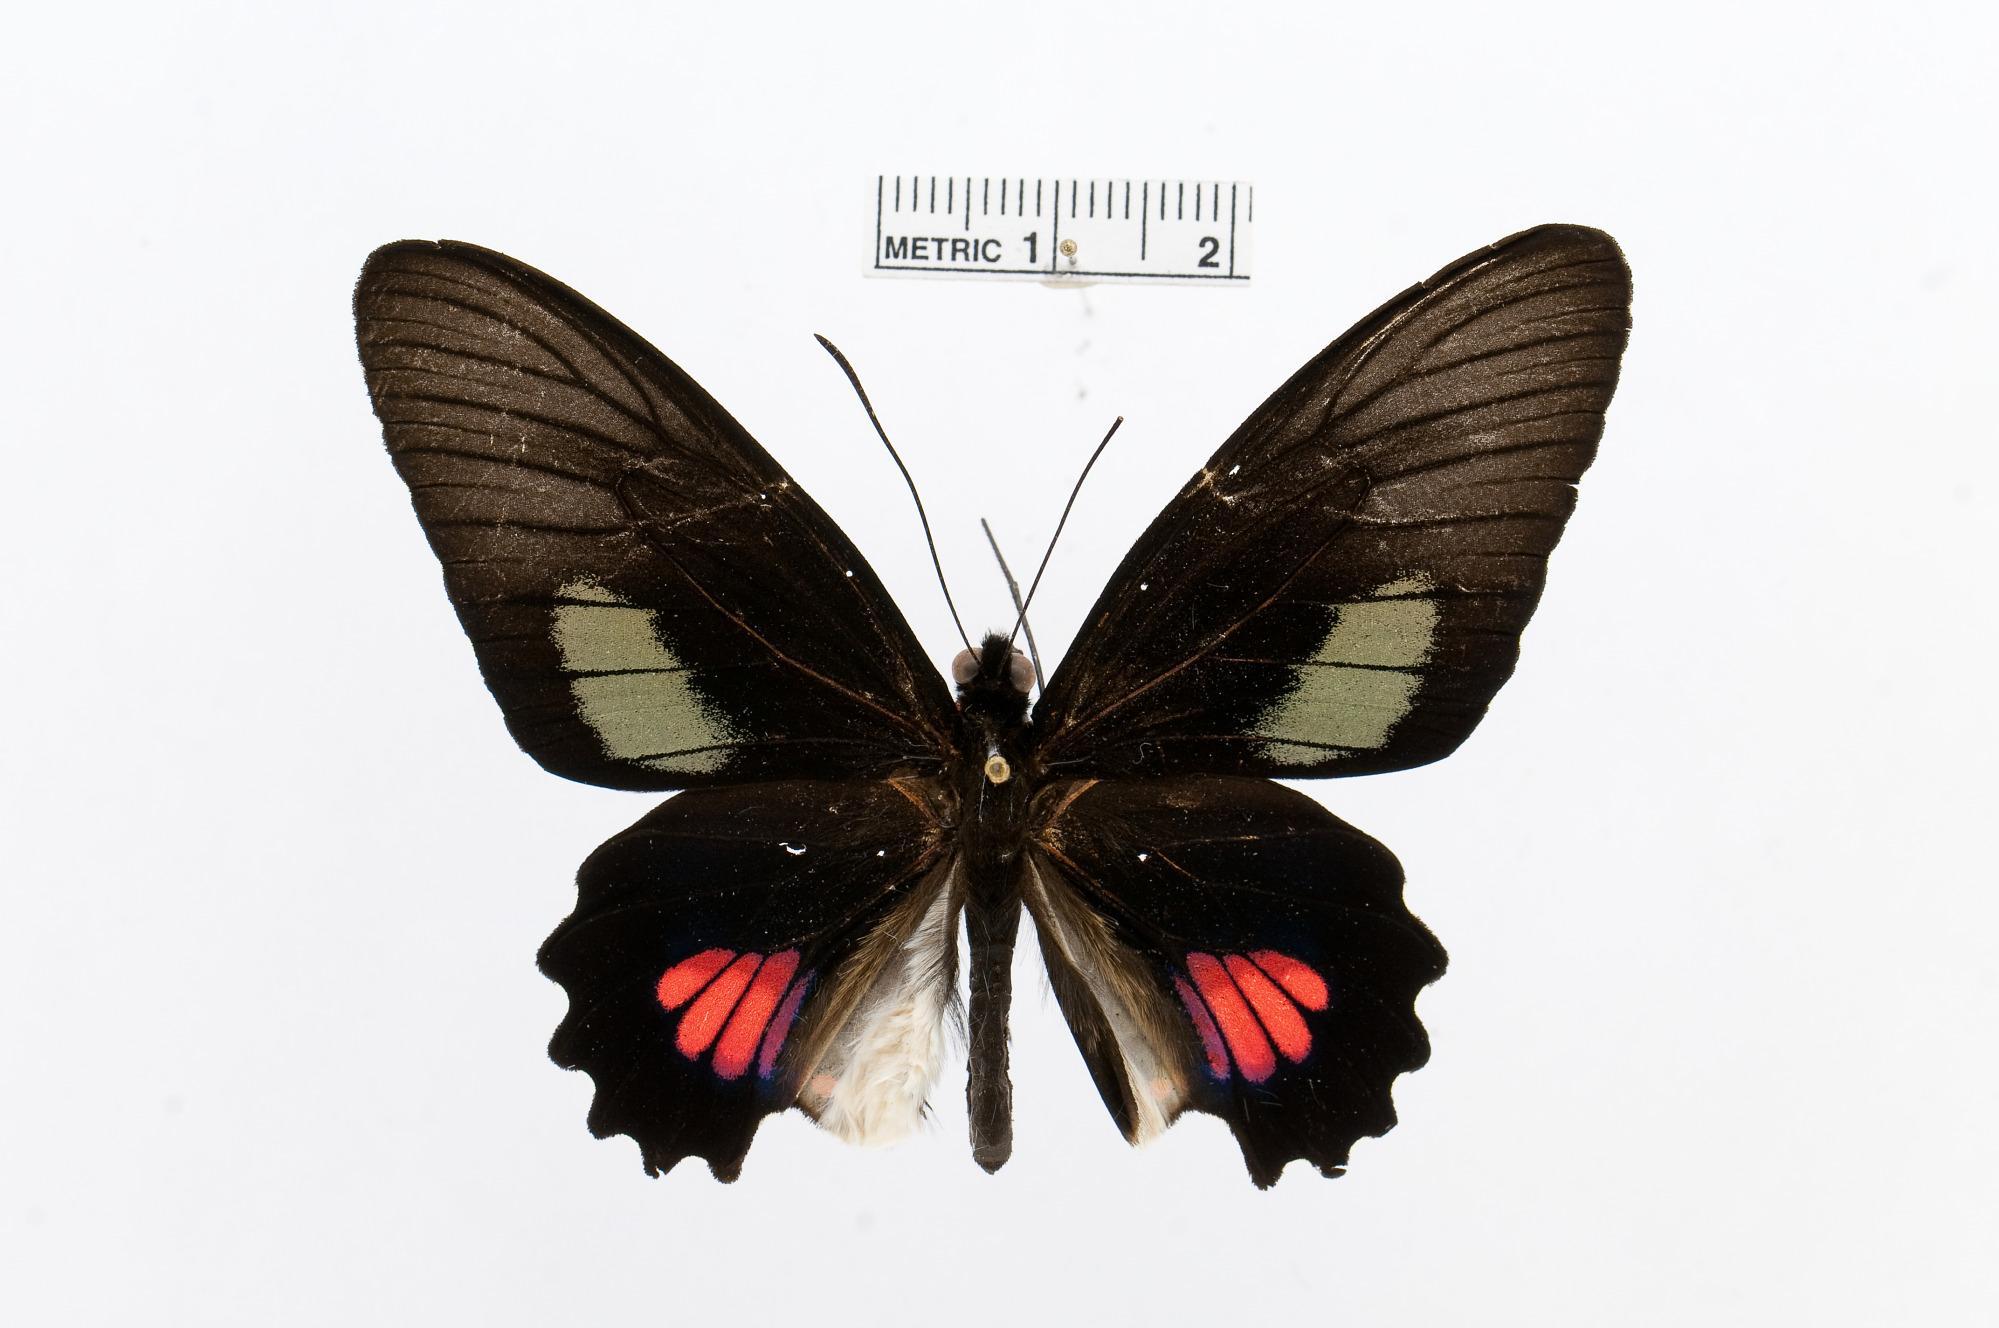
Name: Parides anchises
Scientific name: Parides anchises
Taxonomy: Animalia, Arthropoda, Insecta, Lepidoptera, Papilionidae, Papilioninae